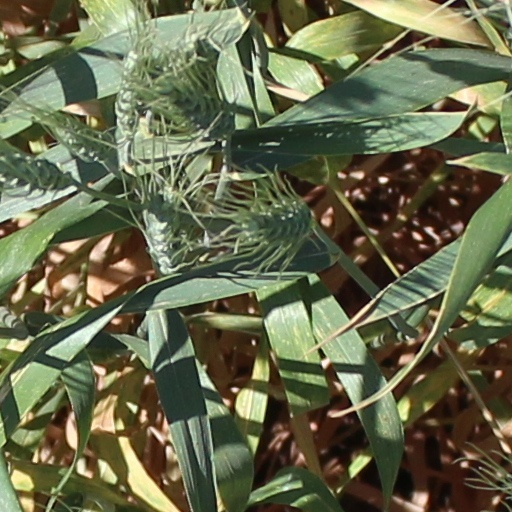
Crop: wheat